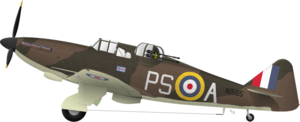
Le Boulton Paul Defiant était un avion militaire britannique construit par Boulton Paul Aircraft Ltd dans son usine de Wolverhampton. Il a servi comme chasseur lourd et chasseur nocturne dans la Royal Air Force au début de la Seconde Guerre mondiale.